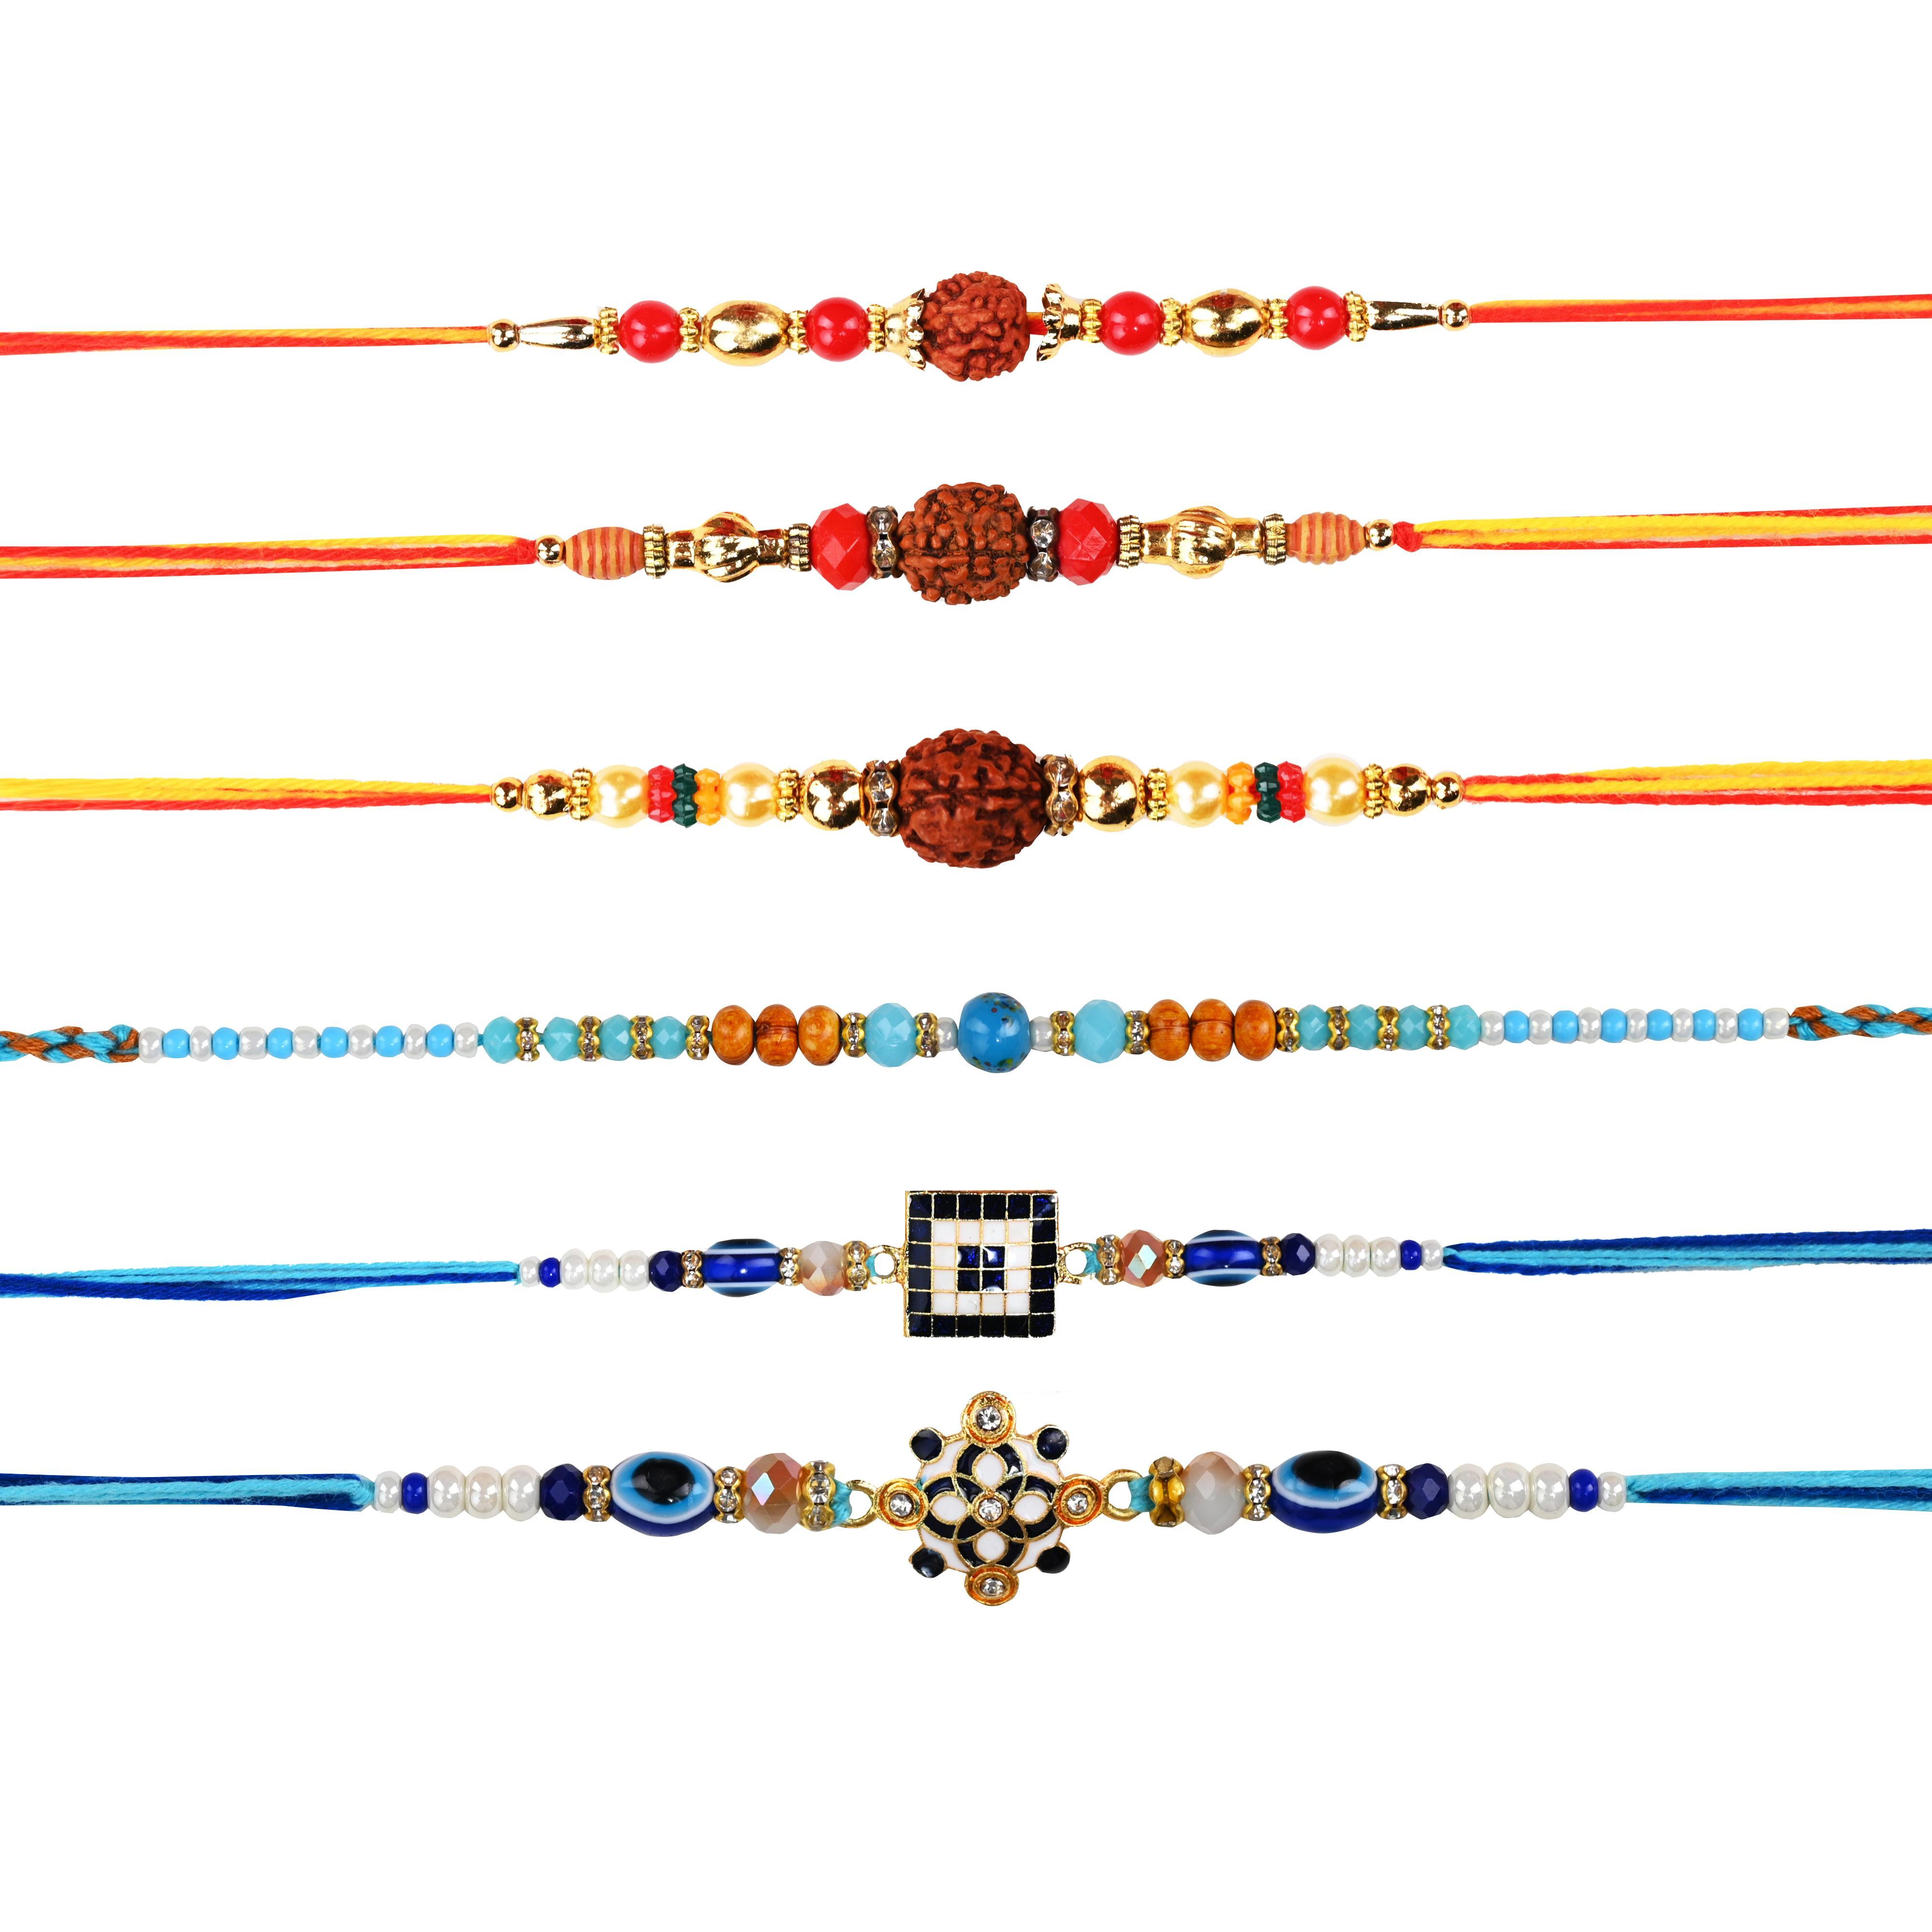
The Stone Aisle Exquisite Set of 6 Rakhis for Raksha Bandhan - Perfect Blend of Tradition and Modernity
Type: Rakhis
Brand: The Stone Aisle
Price: Rs. 499
 Celebrate the sacred bond of Raksha Bandhan with our Set of 6 Exquisite Rakhis. Each Rakhi in this set is uniquely designed to blend tradition with modernity, making it a perfect choice for brothers of all ages. Crafted with high-quality materials, these Rakhis are not only beautiful but also durable and comfortable to wear. Gift your brothers these thoughtfully designed Rakhis and make this Raksha Bandhan truly memorable.
Features: Premium Quality: Each Rakhi is crafted with high-quality materials ensuring durability and comfort.,Unique Designs: Includes a variety of designs featuring pearls, eco-friendly materials.,Perfect Gift: Comes beautifully packed, making it an ideal gift for your brothers on Raksha Bandhan.,Versatile Use: Suitable for all ages, from kids to adults, and complements both traditional and modern attire.,Comfortable Wear: Soft thread that ensures all-day comfort.